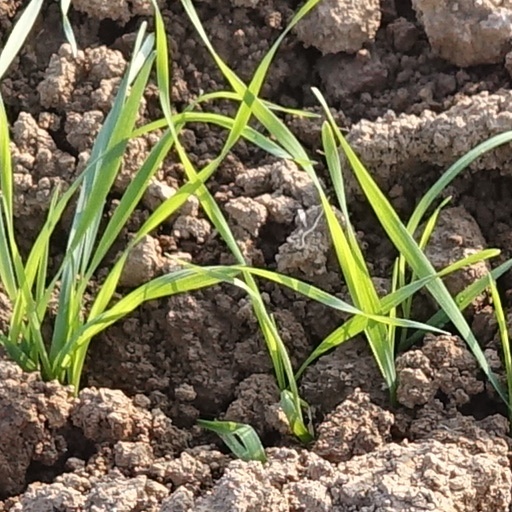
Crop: wheat